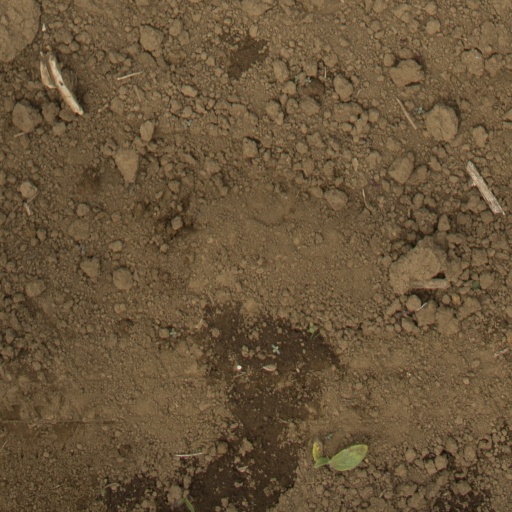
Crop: Jerusalem artichoke